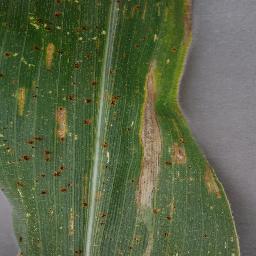
Label: Corn___Cercospora_leaf_spot Gray_leaf_spot